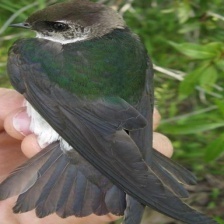
Species: VIOLET GREEN SWALLOW
Scientific name: TACHYCINETA THALASSINA